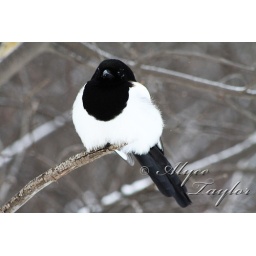
A black billed magpie sits in a tree all puffed up to keep himself warm on a cold winter day.